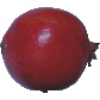
Label: Pomegranate 1